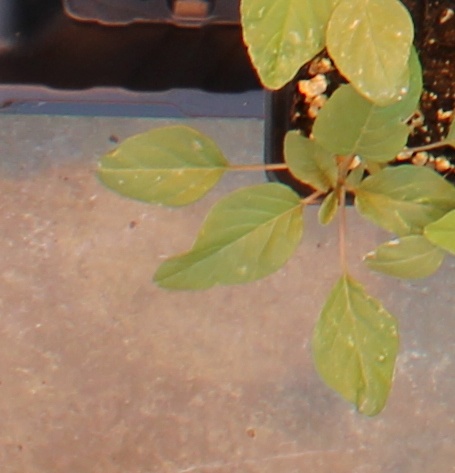
Label: Palmer Amaranth